Jean Paul Vuillemin

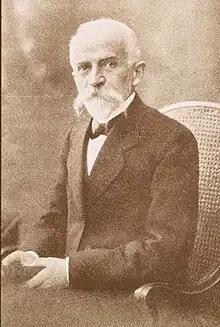
Jean Paul Vuillemin (1861-1932)

Jean Paul Vuillemin (13 February 1861 – 25 September 1932 in Malzéville) was a French mycologist born in Docelles.